Anita Loos

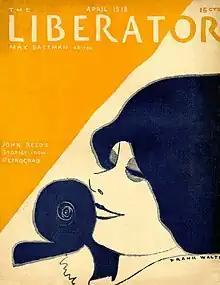

In 1915, trying to escape her mother's influence and objections to a career in Hollywood, Loos married Frank Pallma, Jr., the son of the band conductor. But Frank proved to be penniless and dull – after six months, Anita sent him out for hair pins, and while he was gone she packed her bags and went home to her mother. After that, Minnie rethought her position on a Hollywood career. Accompanied by her mother, Anita joined the film colony in Hollywood where Griffith put Loos on the payroll for Triangle Film Corporation at $75 a week with a bonus for every produced script.